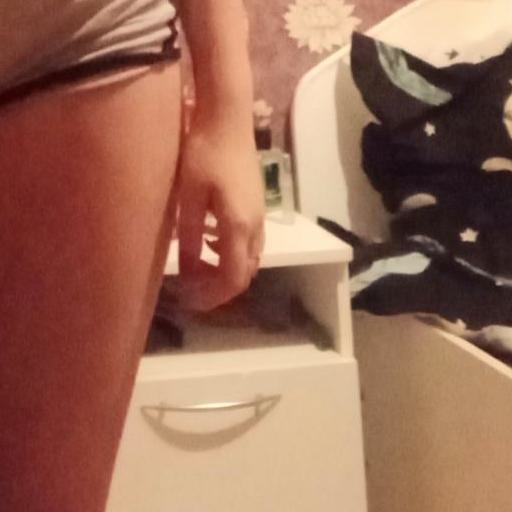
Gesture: no_gesture